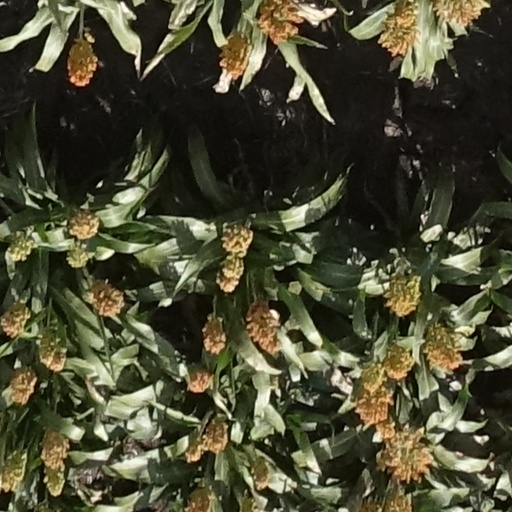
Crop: sorghum